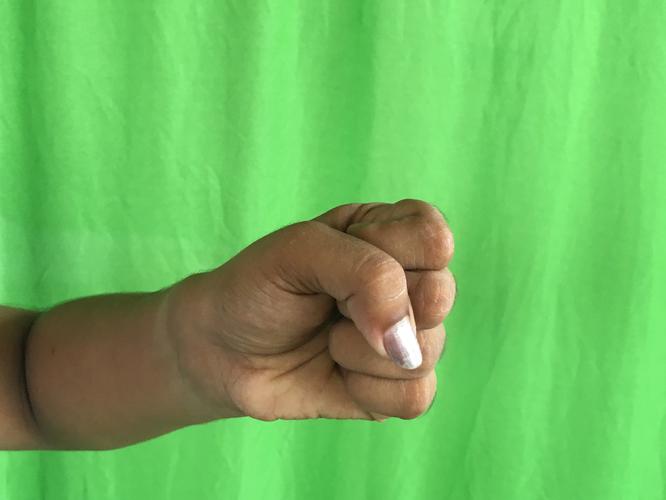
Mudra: Mushti
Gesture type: single_hand